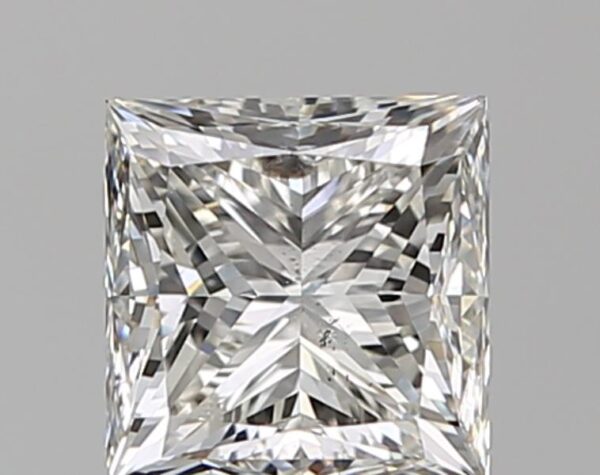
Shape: princess
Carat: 1
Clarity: SI2
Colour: I
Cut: EX
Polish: EX
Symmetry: VG
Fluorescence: N
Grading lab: GIA
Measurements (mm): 5.26 x 5.15 x 4.04